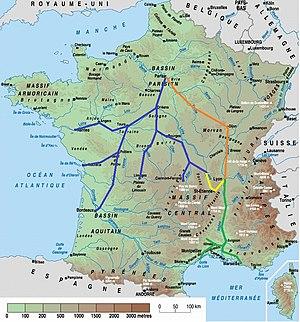
Carte des compagnies avant 1852.
La Compagnie du chemin de fer Grand-Central de France, communément désignée Compagnie du Grand-Central ou plus simplement Grand-Central, est une société anonyme française ferroviaire en activité de 1853 à 1857. Le nom de la société évoque ceux du Grand Junction Railway britannique ou de la Compagnie de chemin de fer du Grand Tronc du Canada.